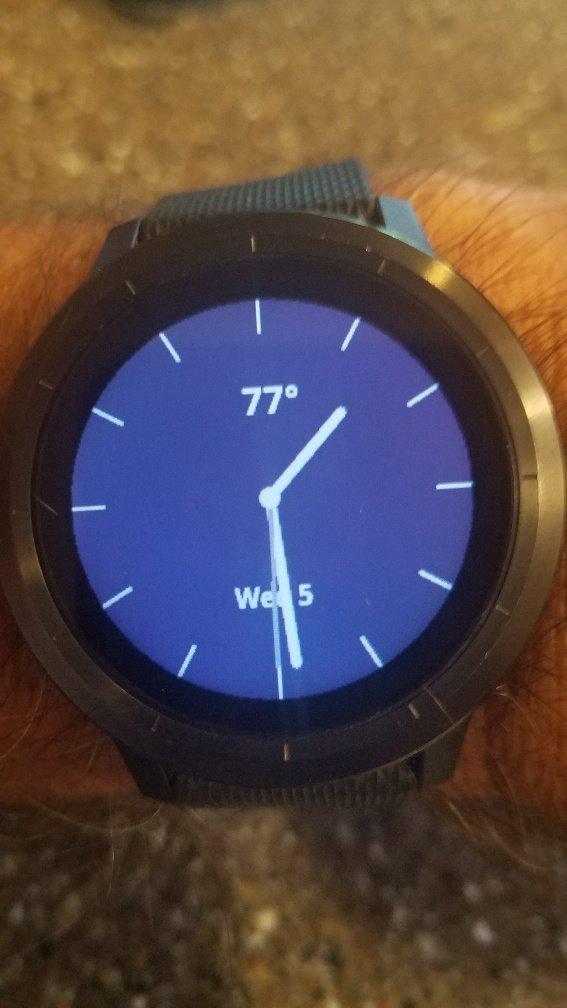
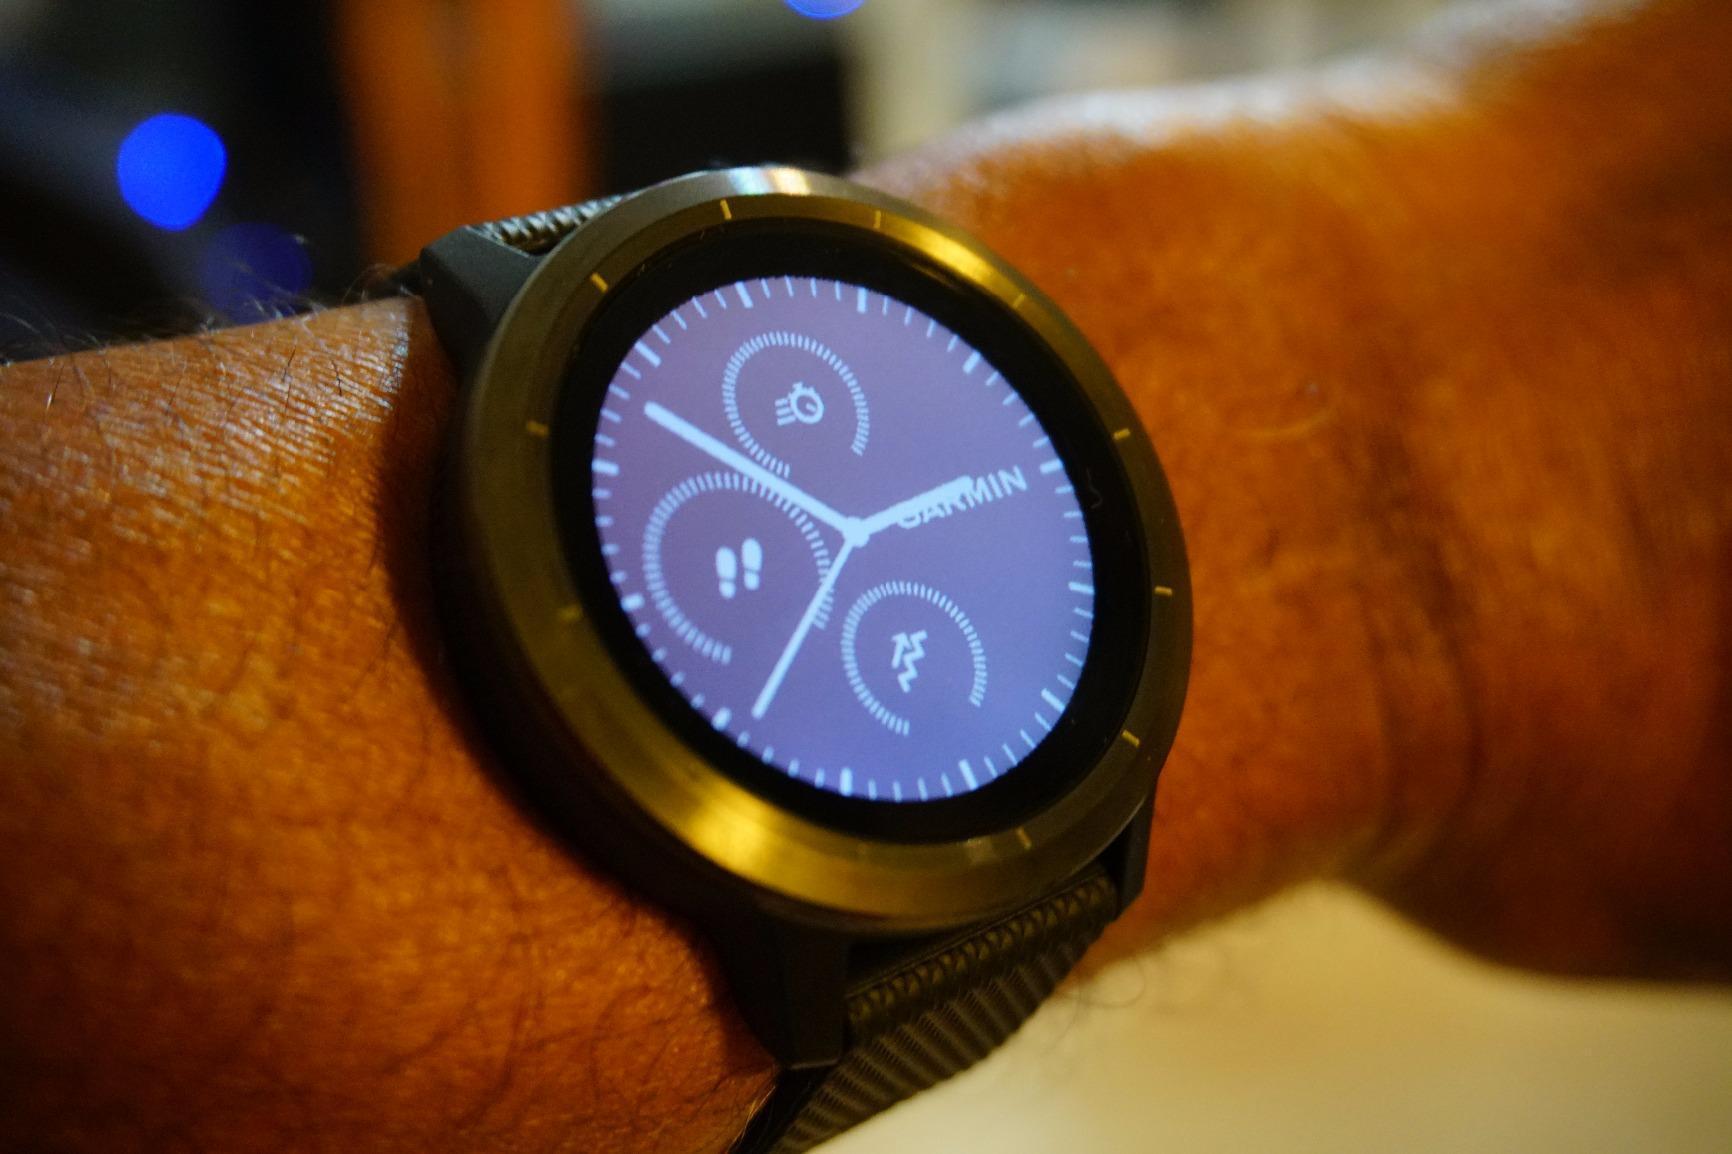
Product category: smartwatch
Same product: yes